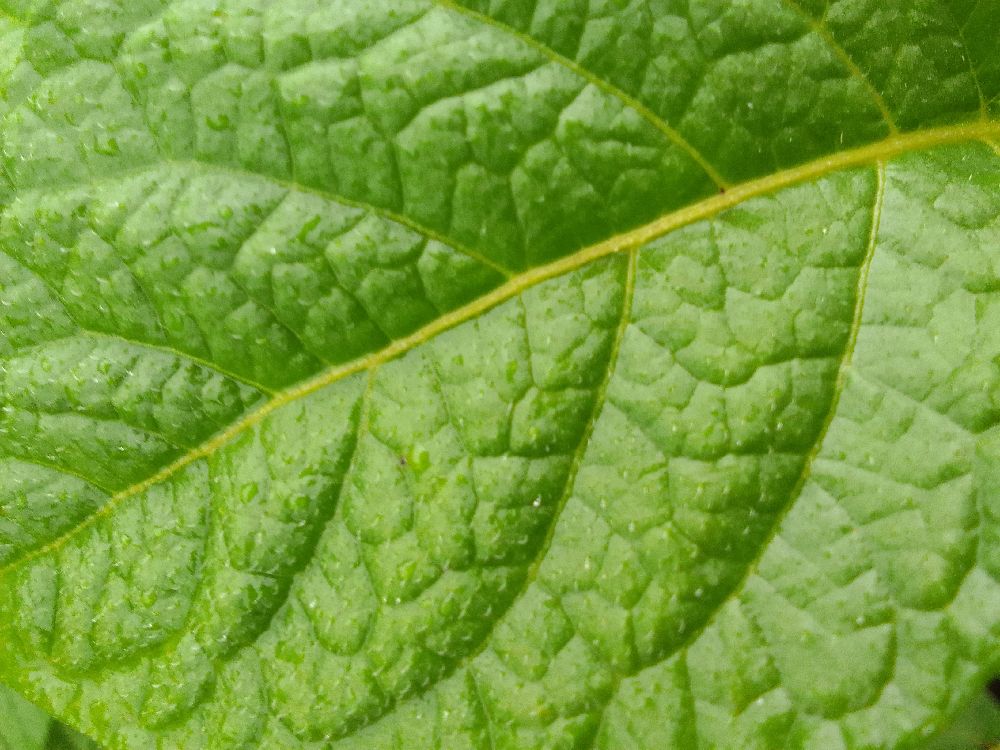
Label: Healthy